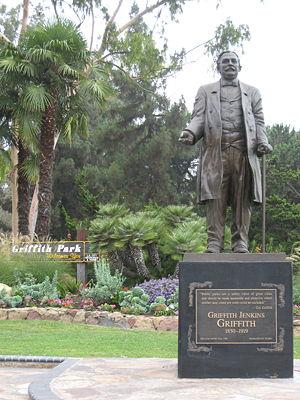
Griffith Park est un parc américain situé à Los Angeles, dans l'État de Californie.